Murder of Sally Anne Bowman

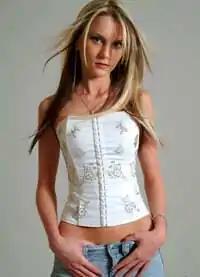

Sally Anne Bowman (11 September 1987 – 25 September 2005) was an English hairdresser and model who was murdered in the early hours of 25 September 2005 in Croydon, London. 18 year-old Bowman had been robbed, raped and repeatedly stabbed. Mark Dixie, who had a history of robbery and sexual offences, was convicted of the murder and sentenced to life imprisonment with a recommended minimum of 34 years.